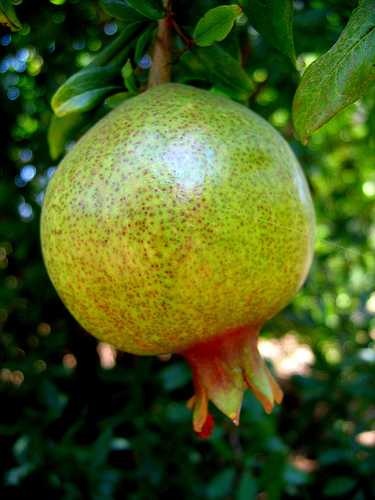
Label: Pomegranate